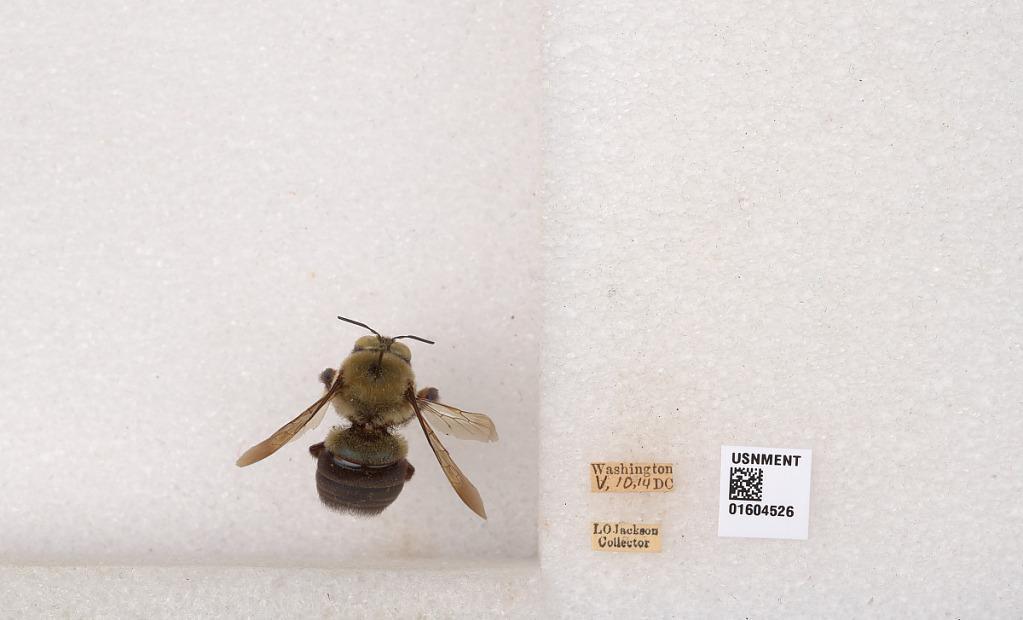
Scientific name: Xylocopa (Xylocopoides) virginica virginica (Linnaeus)
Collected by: L. Jackson
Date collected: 1914-5-10
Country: United States
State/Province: Washington, D.C.
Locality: Washington, D.C.